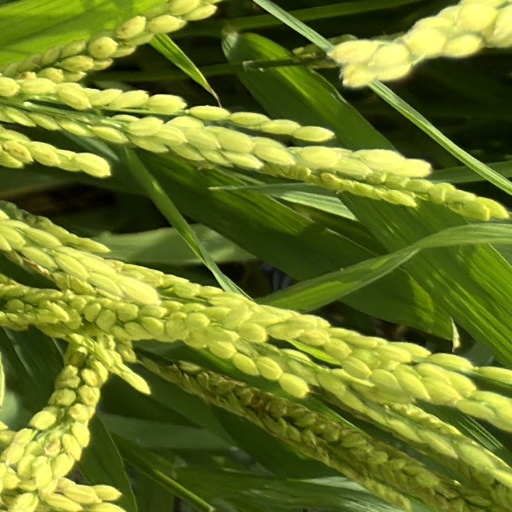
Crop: rice